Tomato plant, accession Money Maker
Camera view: bottom (45 deg); turntable rotation: 90 degrees
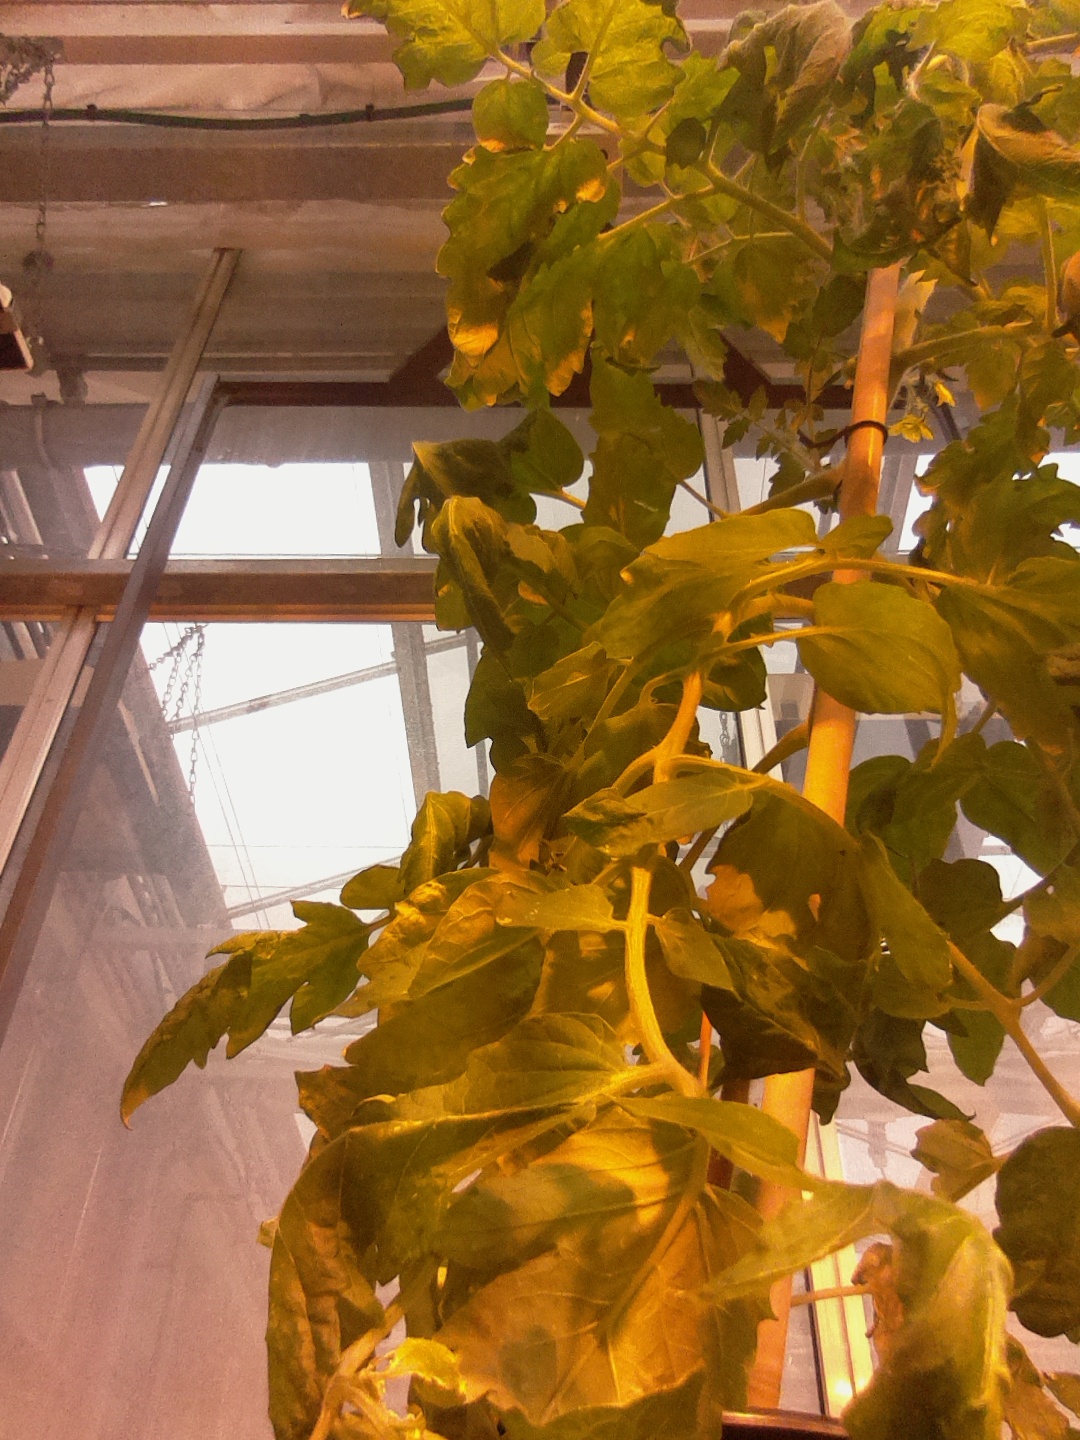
BBCH growth stage 70: Fruits at the main stem or branches visibles